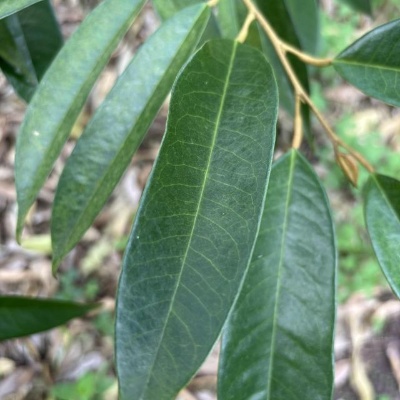
Label: Leaf_Healthy